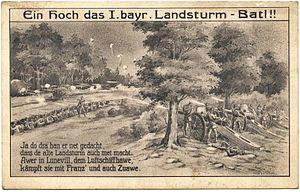
L’armée bavaroise était l’armée du duché, puis du royaume de Bavière. Elle a été intégrée à l’armée allemande après 1870. Elle a gardé des noms d’unité propres jusqu’à la Première Guerre mondiale.
La bataille du Grand-Couronné est un épisode de la bataille des Frontières, au début de la Première Guerre mondiale, qui oppose, du 4 au 13 septembre 1914, la VIᵉ armée allemande commandée par le prince Rupprecht de Bavière à la IIᵉ armée française d'Édouard de Castelnau.